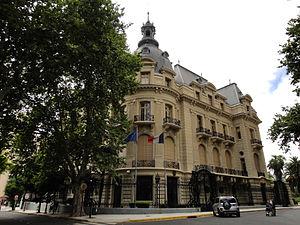
L'ambassade de France en Argentine est la représentation diplomatique de la République française auprès de la République argentine. Elle est située à Buenos Aires, la capitale du pays, et son ambassadeur est, depuis 2016, Pierre-Henri Guignard.